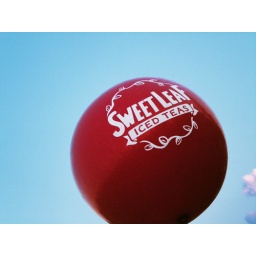
The fortune telling Sweet Leaf beach ball in the sky, Lollapalooza Day 1.